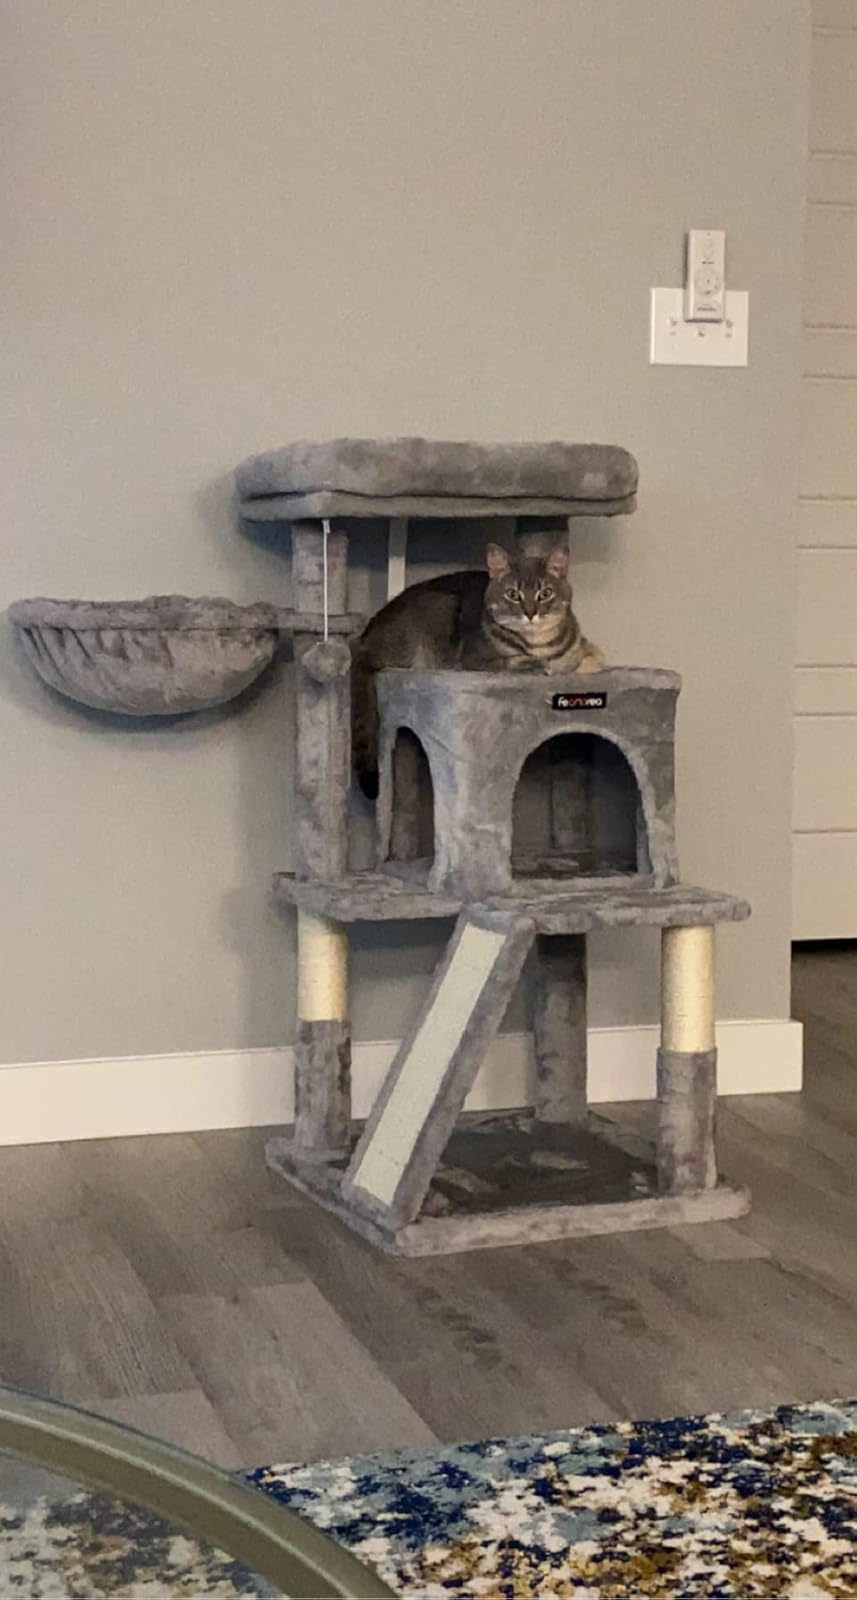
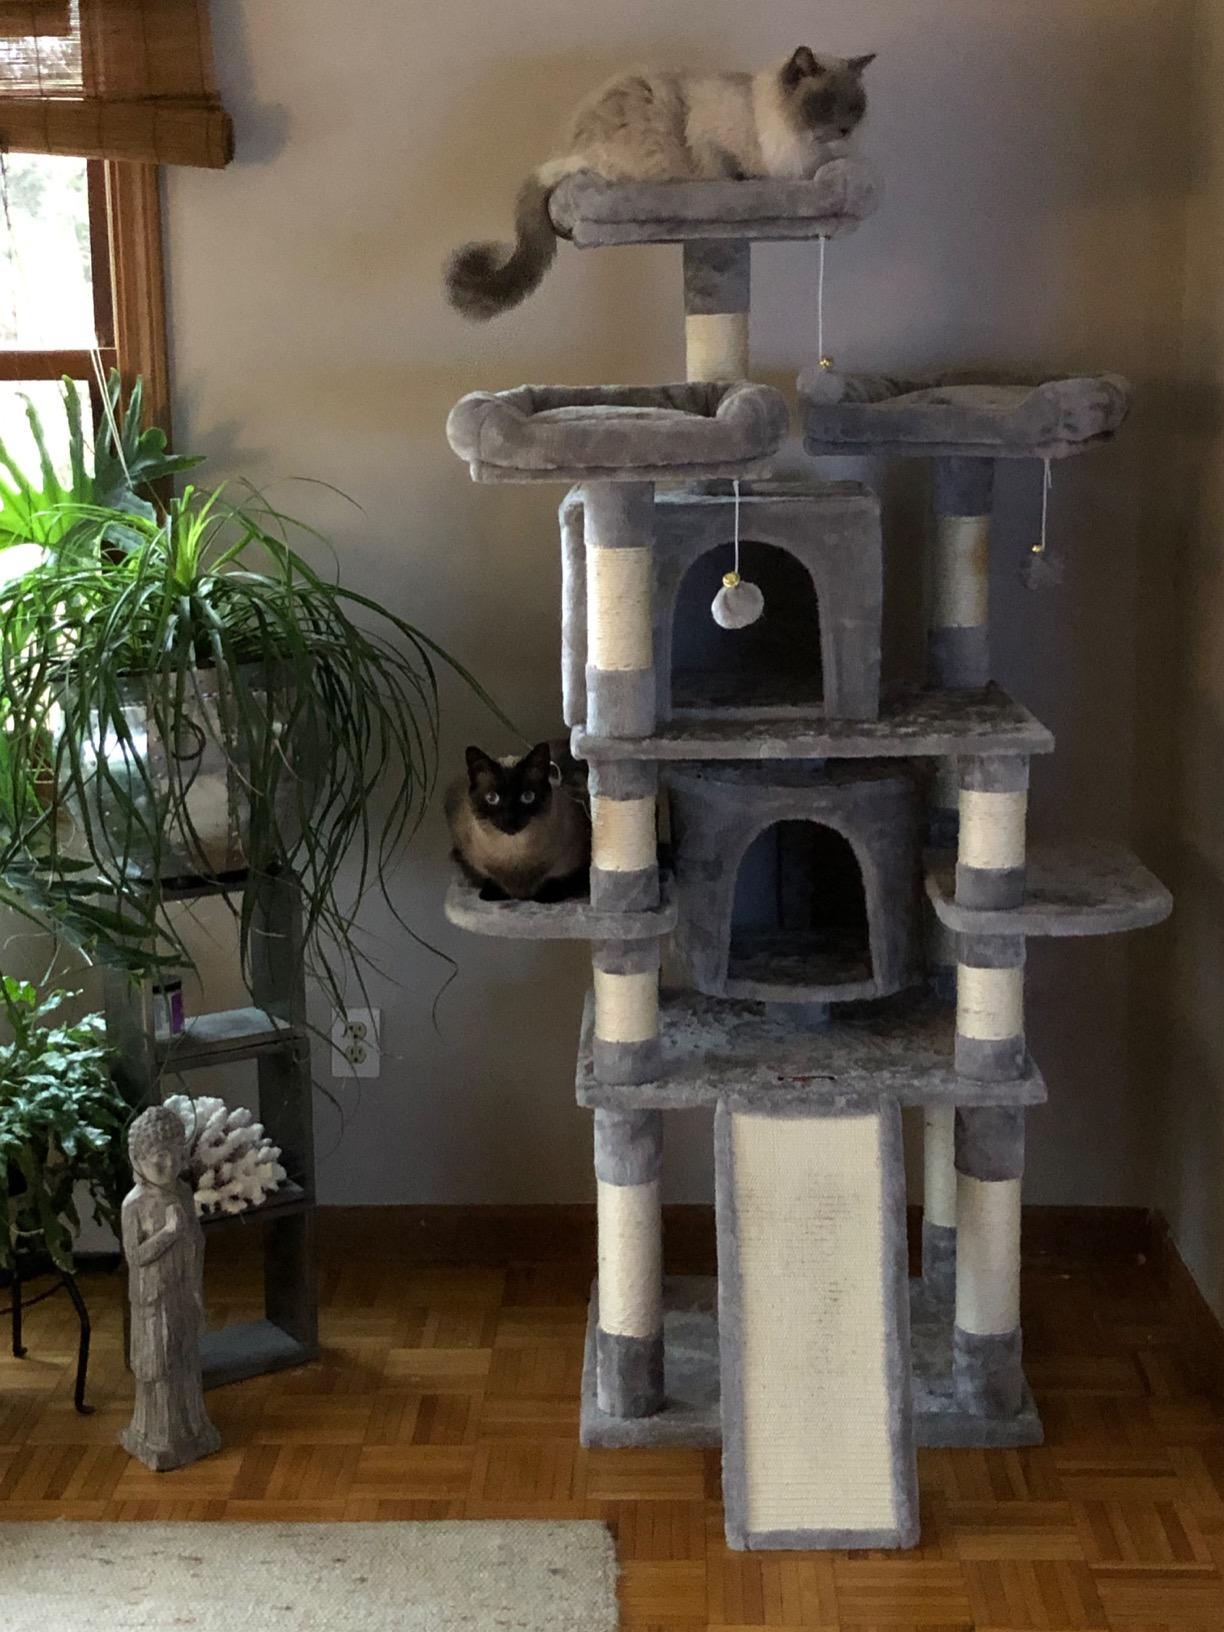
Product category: items_cat tree
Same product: no